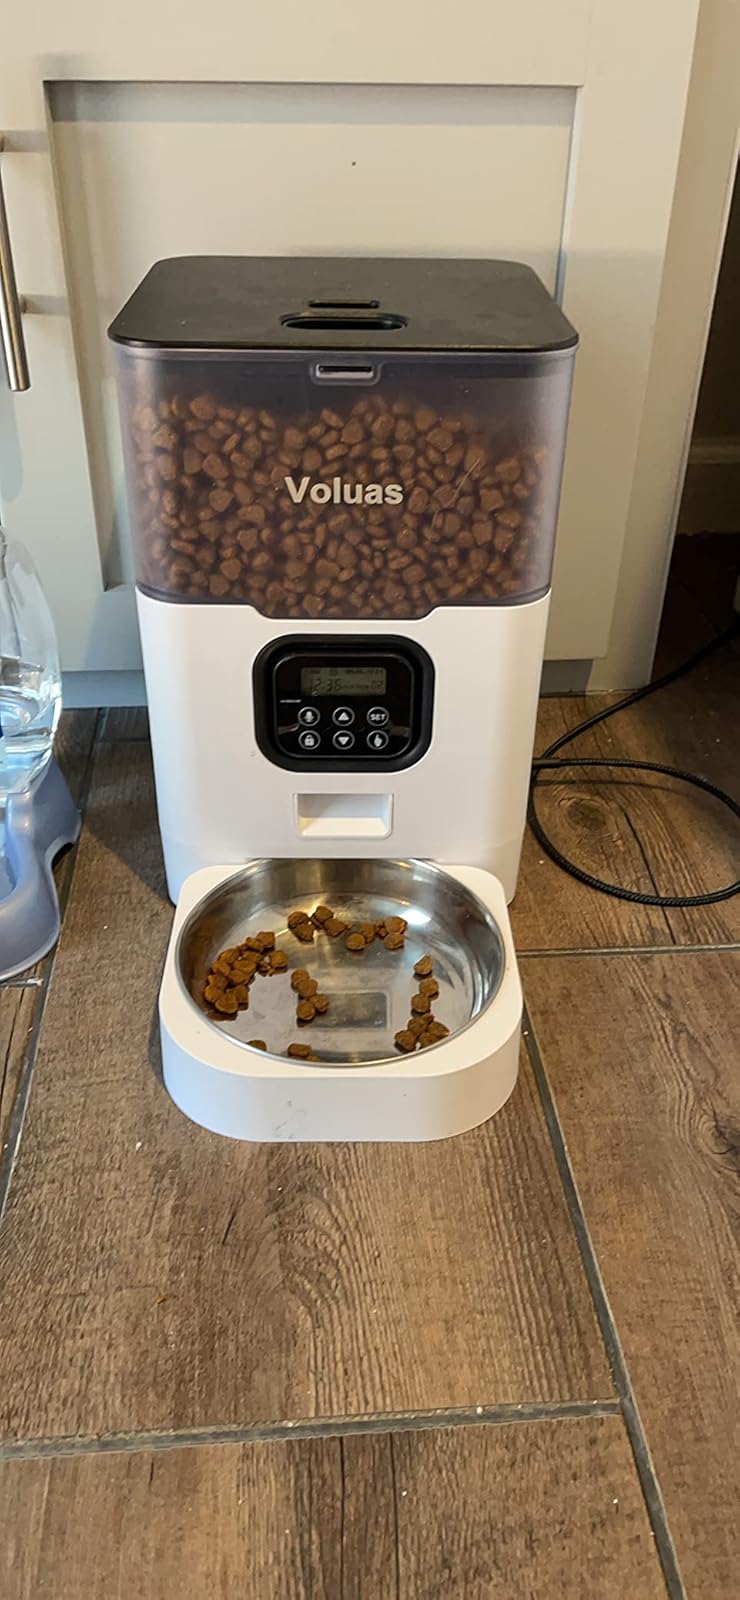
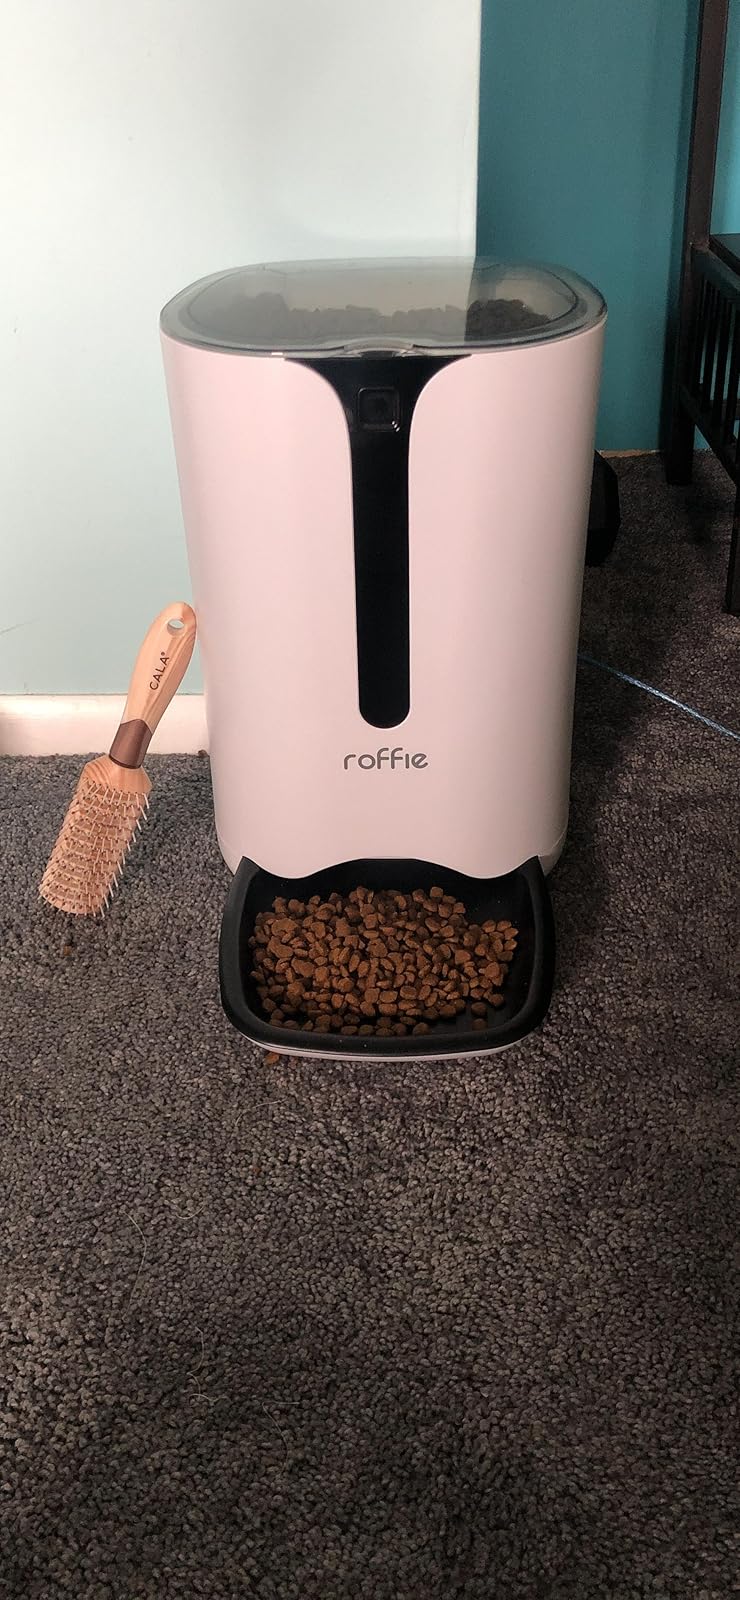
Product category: items_feeder
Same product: no